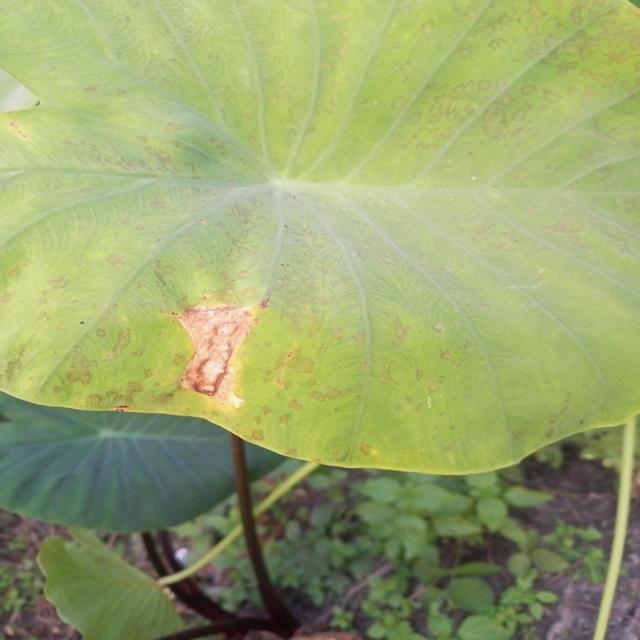
Label: Mid_Blight